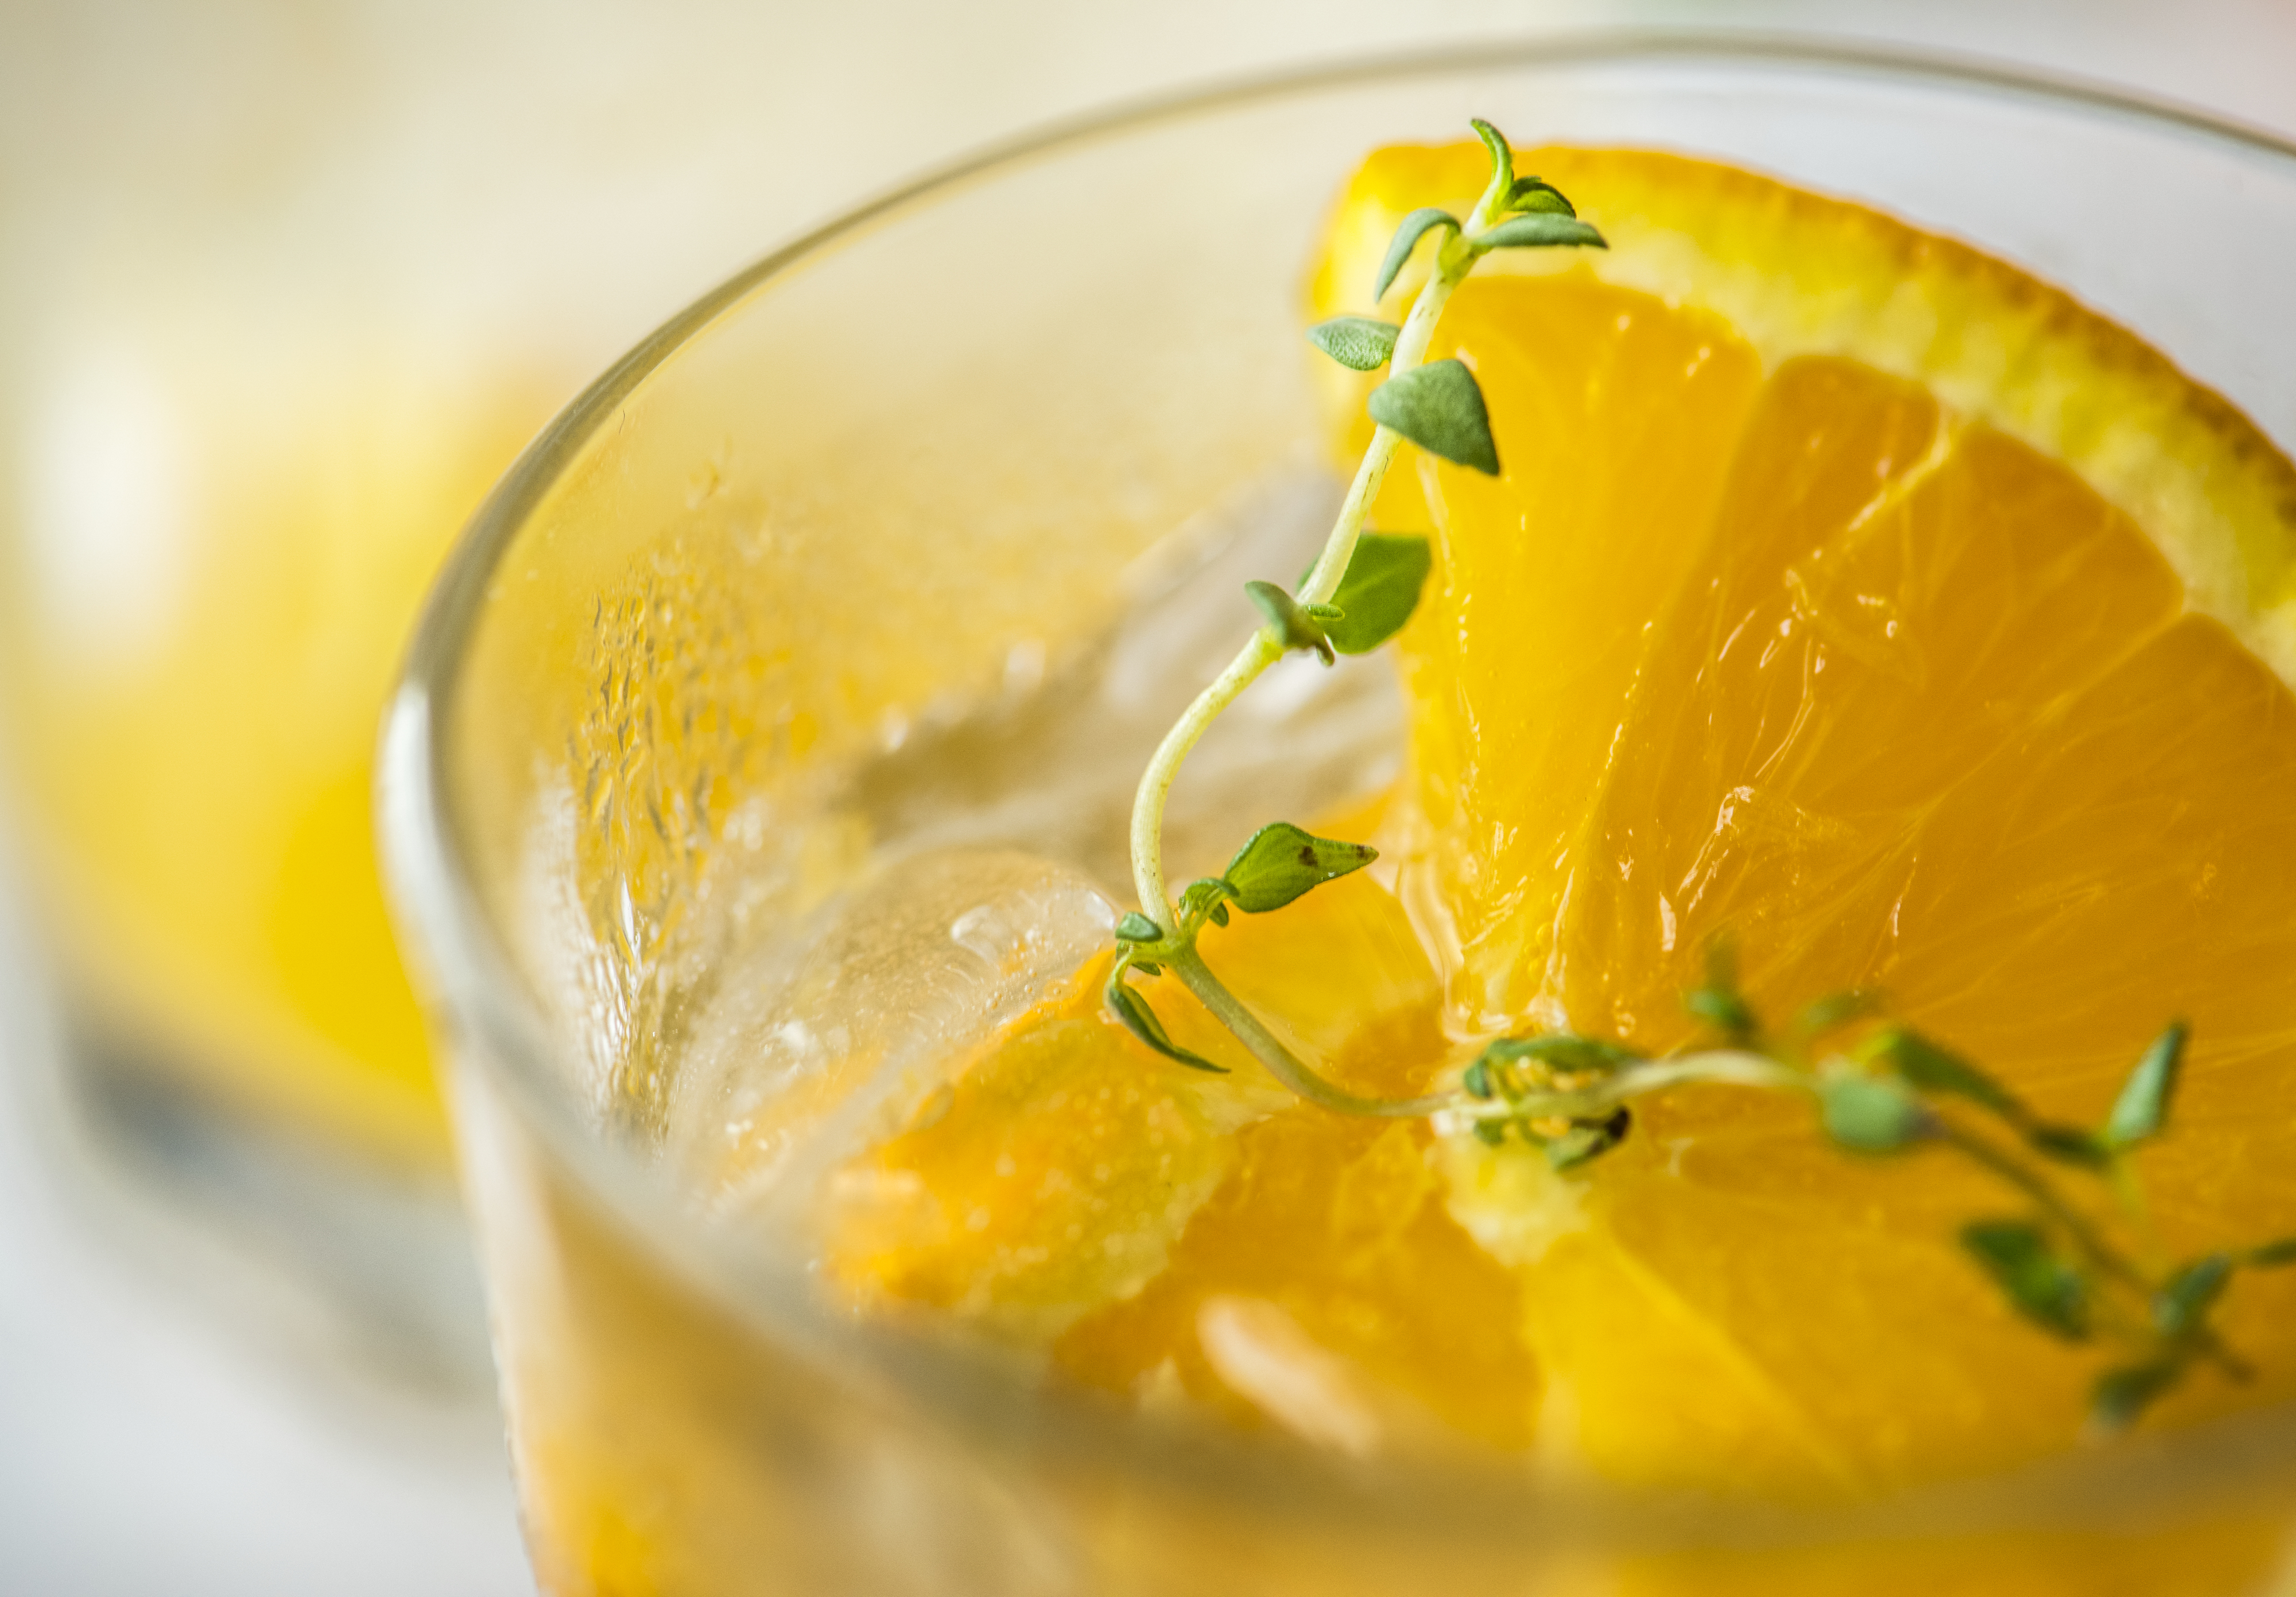
antioxidant, beneficial, beverage, closeup, cold water, dehydration, detox, detox drink, detox water, drink, drinking, flavored, food photography, fresh, freshness, fruit, fruit flavored water, fruit infused water, healthcare, healthy, herb, homemade, hydrated, infused water, ingredients, juice, macro, menu, metabolism boosting, natural, nutrients, nutritious, orange, orange and thyme, organic, recipe, refreshing, refreshment, rehydration, soda, sparkling, summer, tasty, thirsty, thyme, vitamin, water, wellbeing, wellness, yellow, lemon lime, food, garnish, vegetarian food, lemonade, cocktail garnish, orange drink, lemon, lime, lemon juice, harvey wallbanger